SMS Csepel

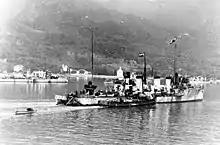
"Csepel" being towed into Cattaro on 4 May 1916 after being torpedoed

On 27 January 1916, "Novara", "Csepel" and "Orjen" departed Cattaro on a mission to attack the shipping in Durazzo harbor. En route the two sisters accidentally collided with each other and had to return to port although the cruiser continued the mission. "Csepel" was under repair until 21 April. On 4 May, the torpedoed the destroyer off Cattaro and blew off her stern. She was towed to port for emergency repairs and was then towed to Fiume for permanent repairs on 13–16 May. On 3 June, "Csepel" was moved to Porto Ré where she was fitted with a replacement stern taken from one of the under construction. After working up, the ship returned to Cattaro on 31 October. On the night of 11/12 March 1917, "Balaton", "Orjen", "Csepel" and "Tátra" swept through the Strait of Otranto, but failed to sink the French cargo ship that they encountered.